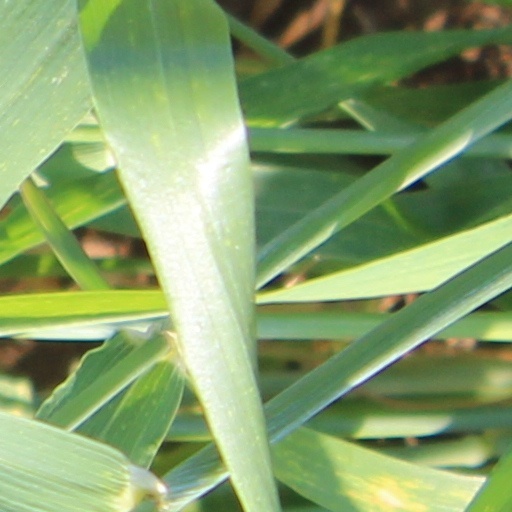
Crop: wheat